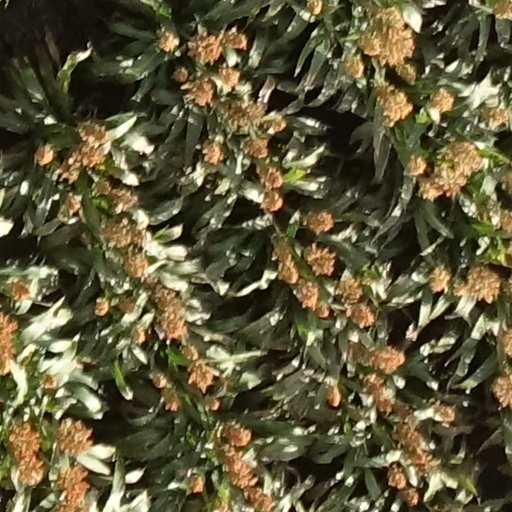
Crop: sorghum